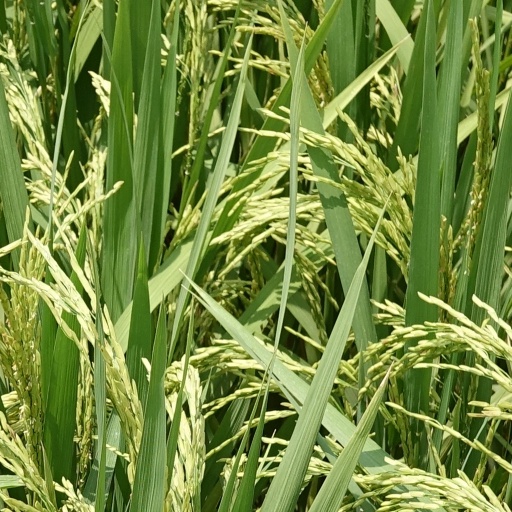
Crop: rice